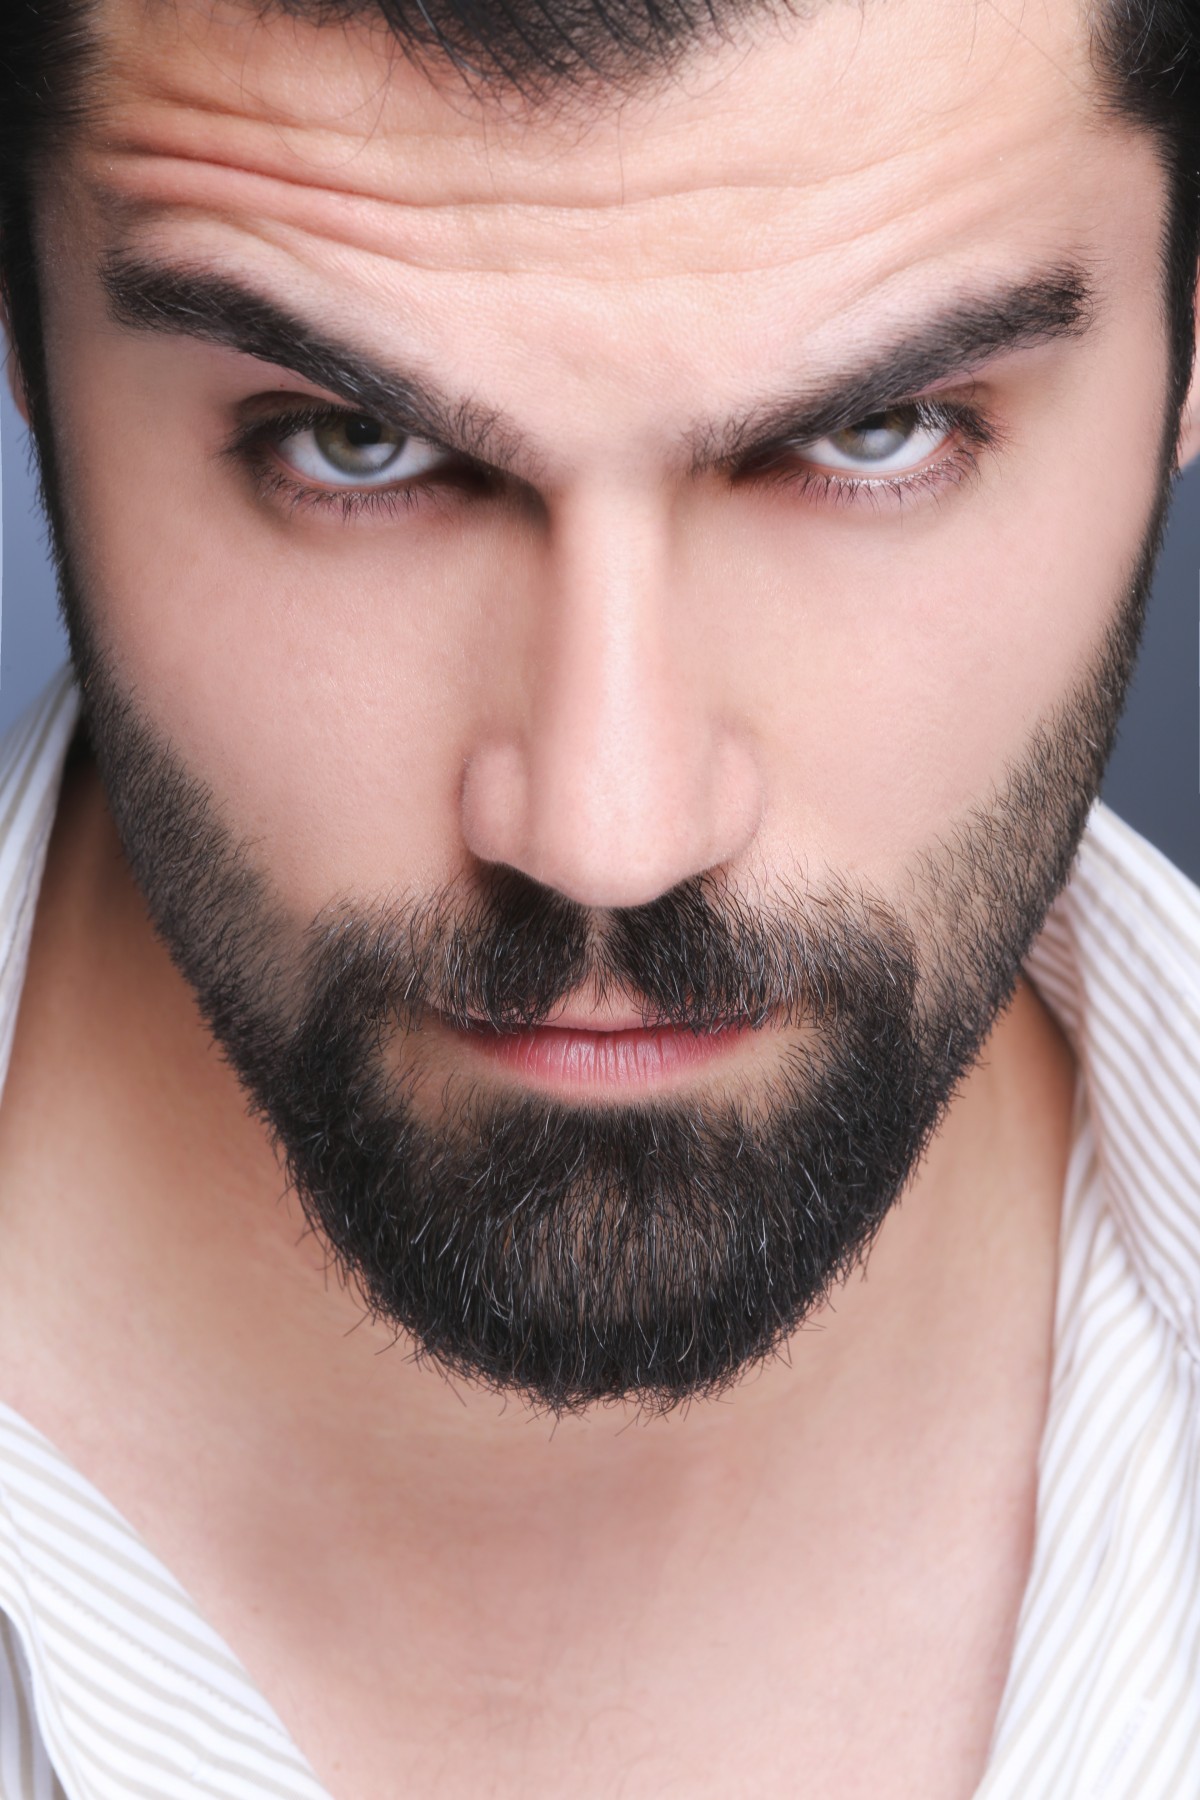
Label: Colored